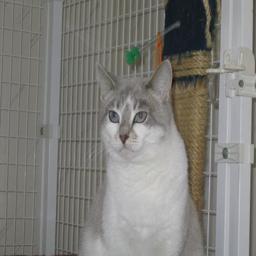
Animal: cats